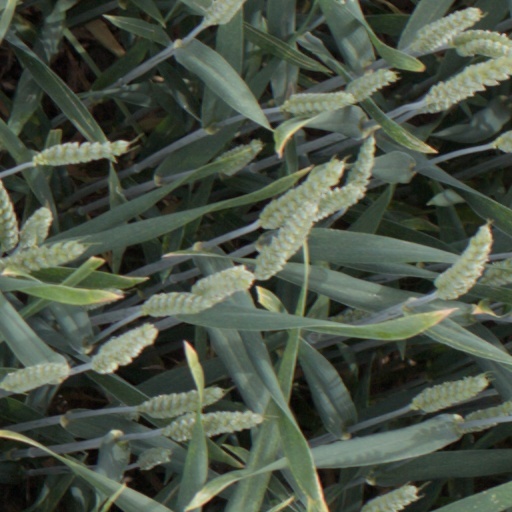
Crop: wheat